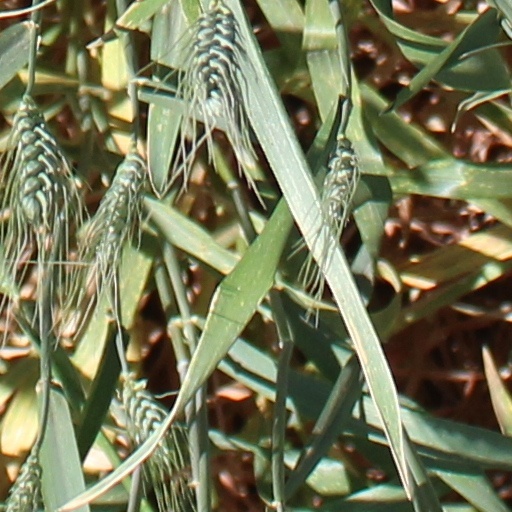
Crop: wheat